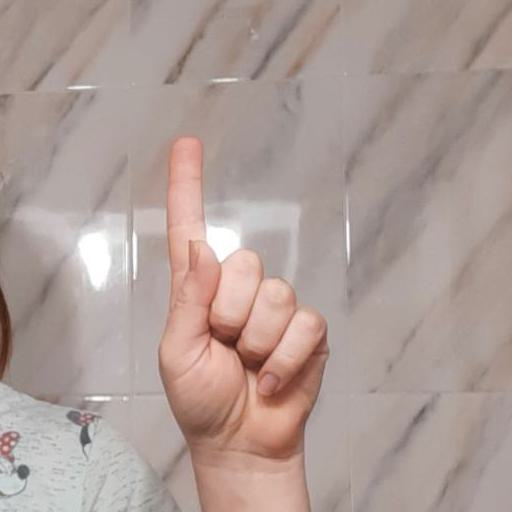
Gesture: one